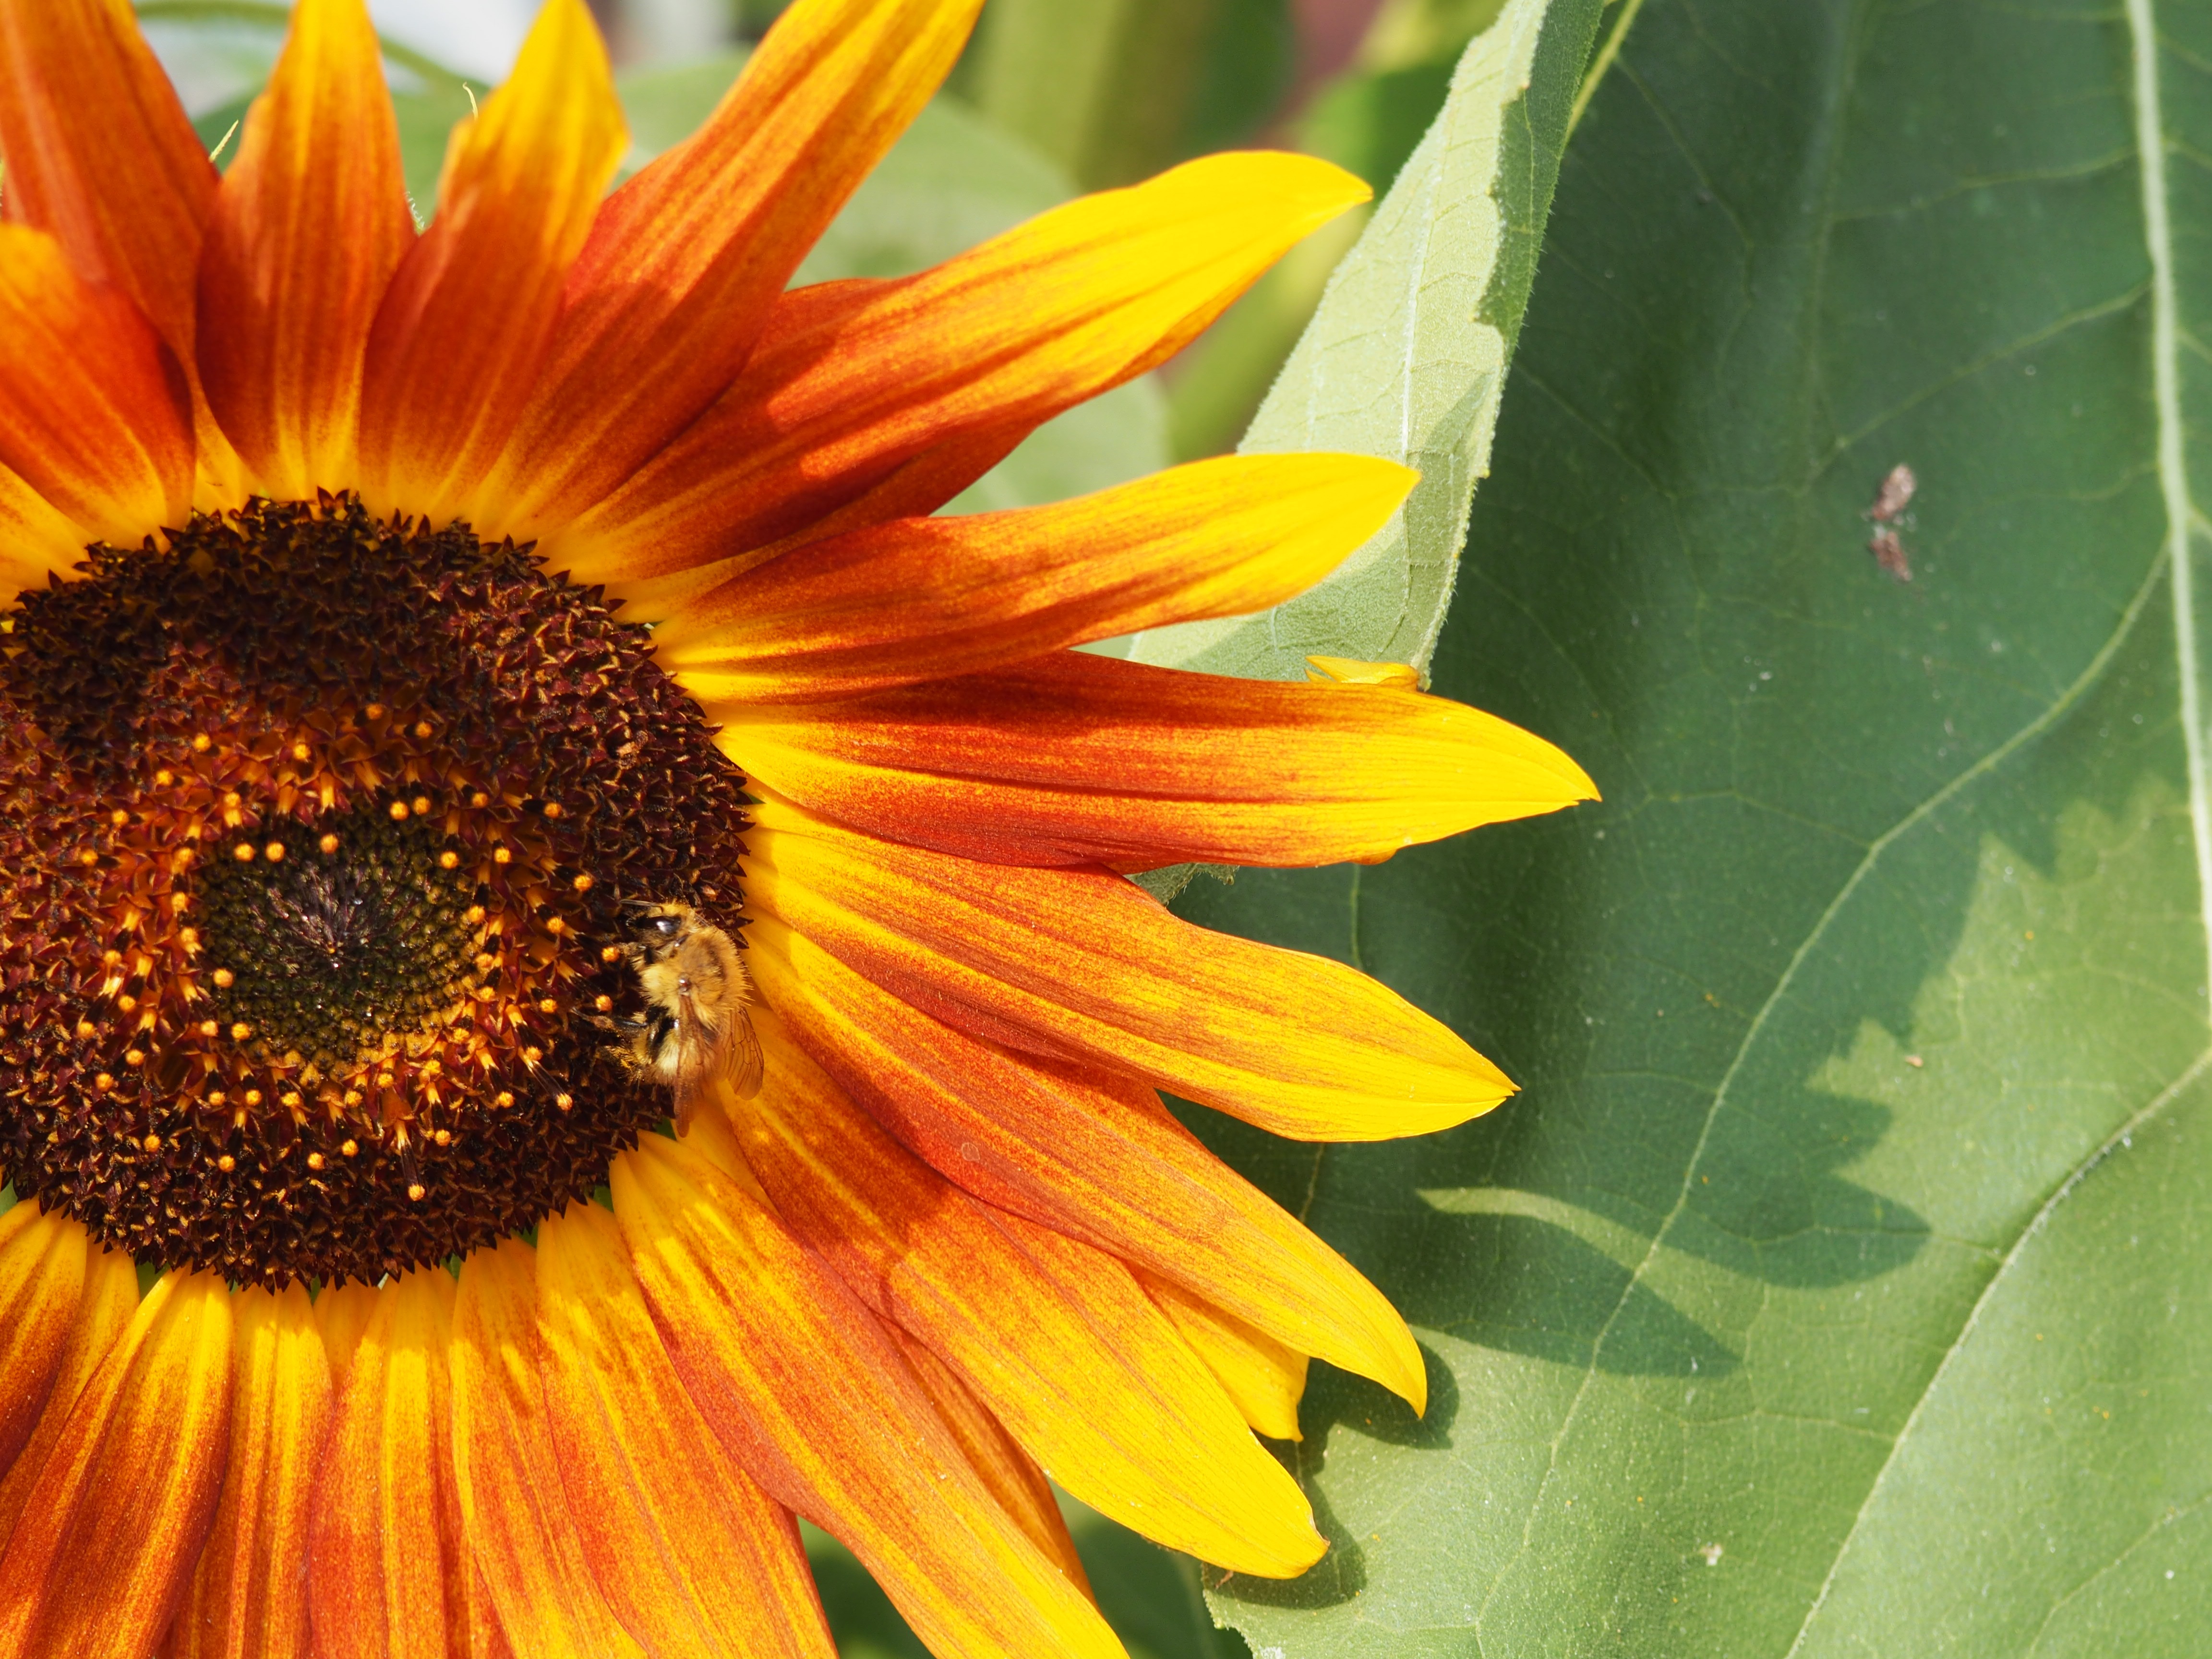
nature, blossom, plant, sunlight, leaf, flower, petal, bloom, pollination, green, autumn, botany, yellow, flora, sunflower, close up, sun flower, hummel, macro photography, flowering plant, daisy family, sunflower seed, plant stem, land plant